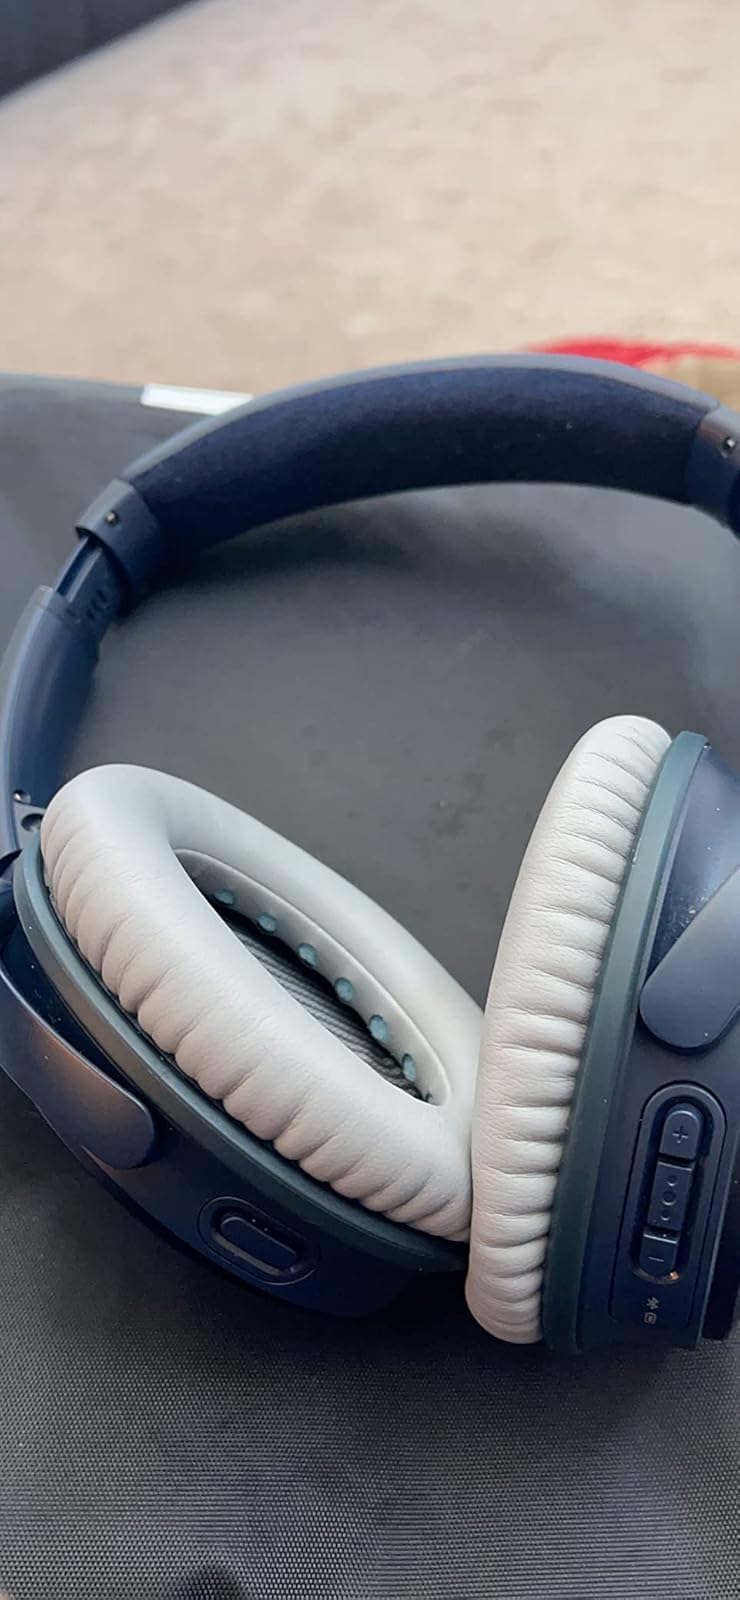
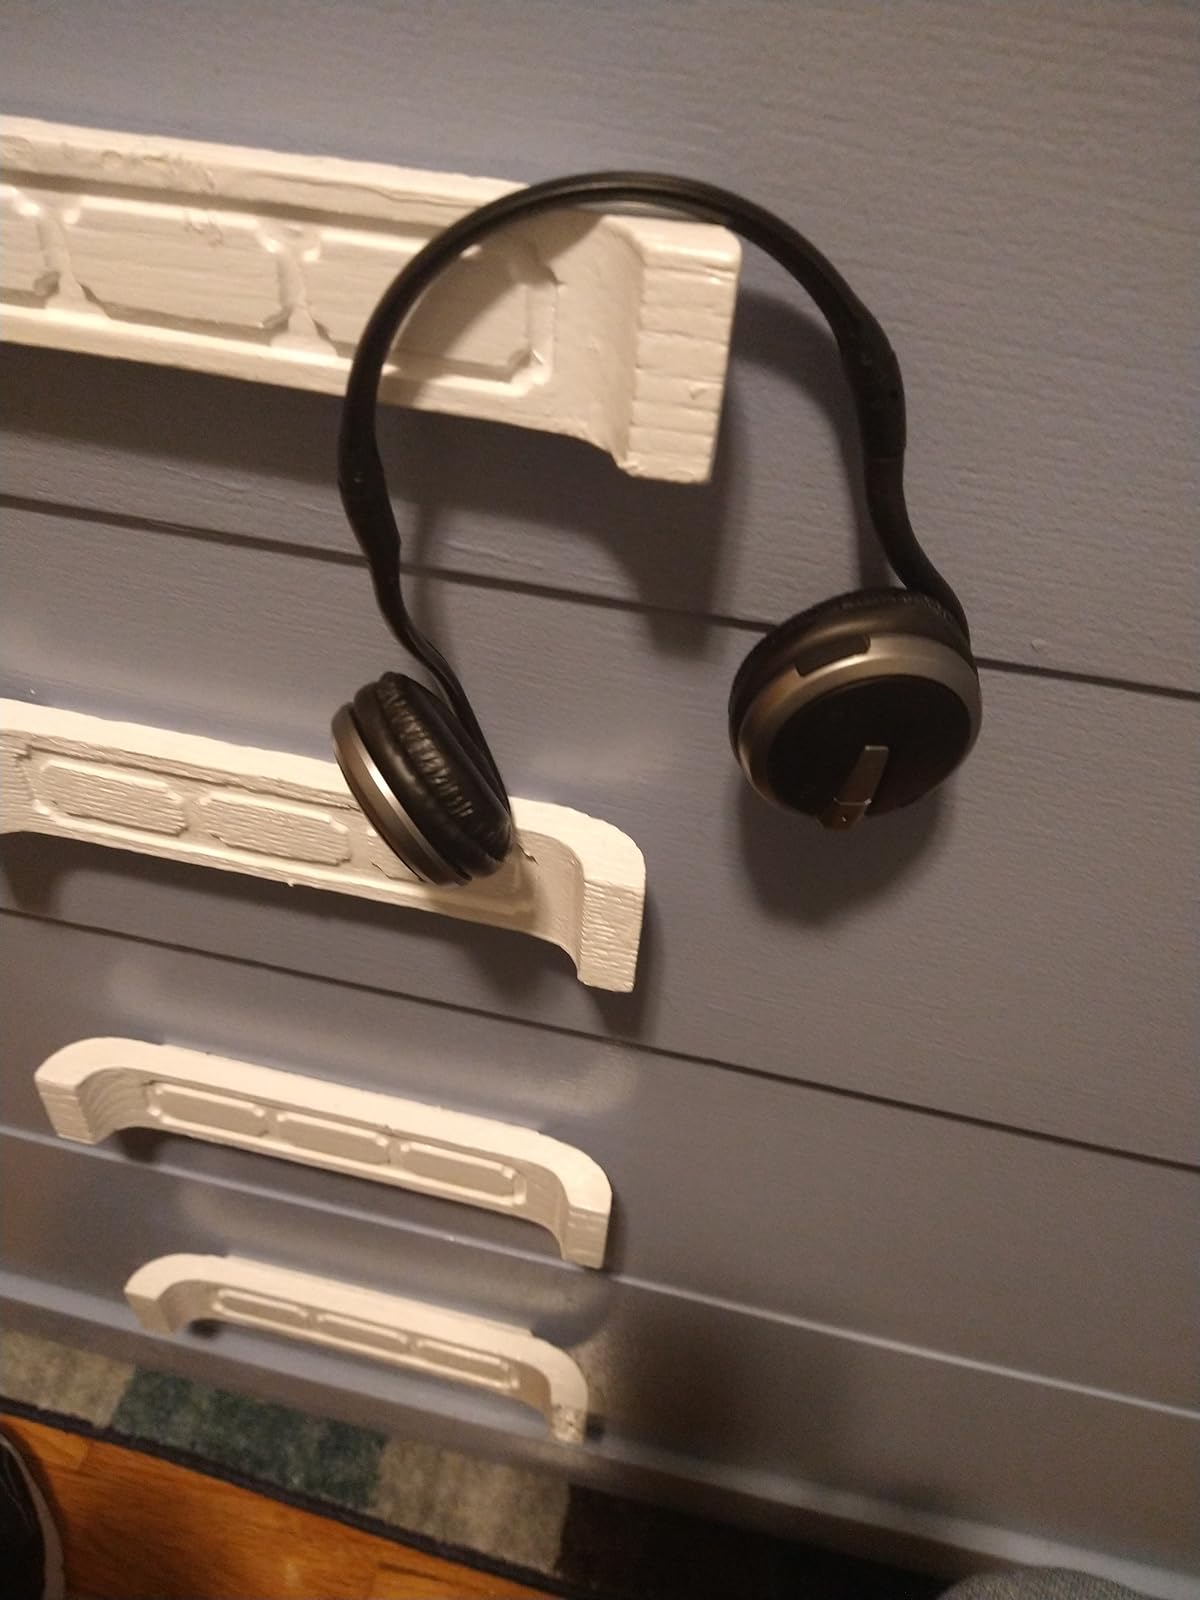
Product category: headphones
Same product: no